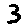
Label: 3